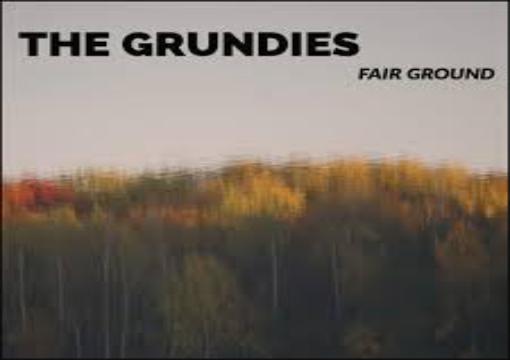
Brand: Grundies
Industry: Clothes